Lemur Street

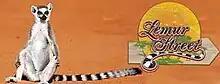
Logo for "Lemur Street"

Lemur Street is a television show produced by Oxford Scientific Films for Animal Planet International which is based on the successful format of "Meerkat Manor". The series premièred in the United Kingdom on 20 November 2007 on the UK Animal Planet network with Martin Shaw narrating.